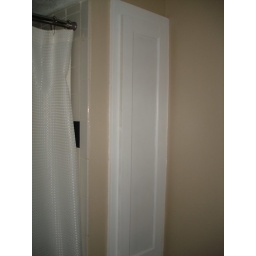
new doors for the built in cabinets in the master bath